The Third of May 1808

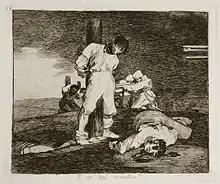
Goya's ("And there is no remedy") from "The Disasters of War" (Los desastres de la guerra), c. 1810–1812, prefigures elements of "The Third of May".

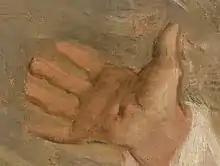
Detail of the victim's right hand which shows a stigma—a wound such as Christ suffered when nailed to the cross

At first the painting met with mixed reactions from art critics and historians. Artists had previously tended to depict war in the high style of history painting, and Goya's unheroic description was unusual for the time. According to some early critical opinion the painting was flawed technically: the perspective is flat, or the victims and executioners are standing too close together to be realistic. Although these observations may be strictly correct, Richard Schickel argues that Goya was not striving for academic propriety but rather to strengthen the overall impact of the piece.